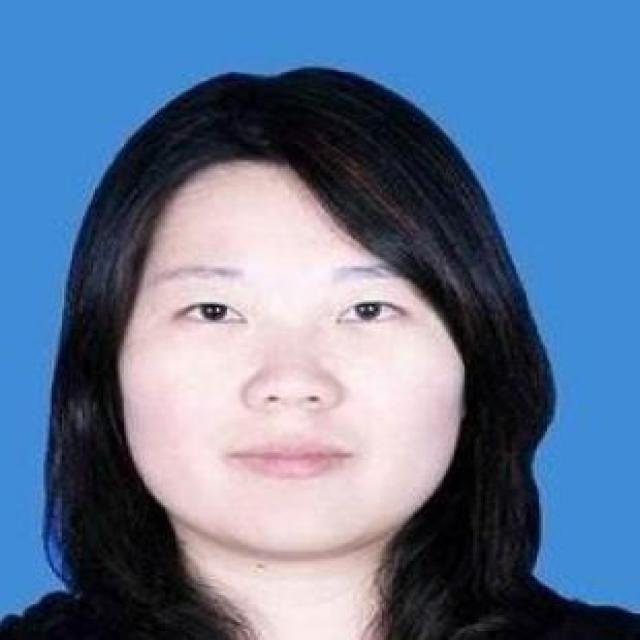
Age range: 21-44